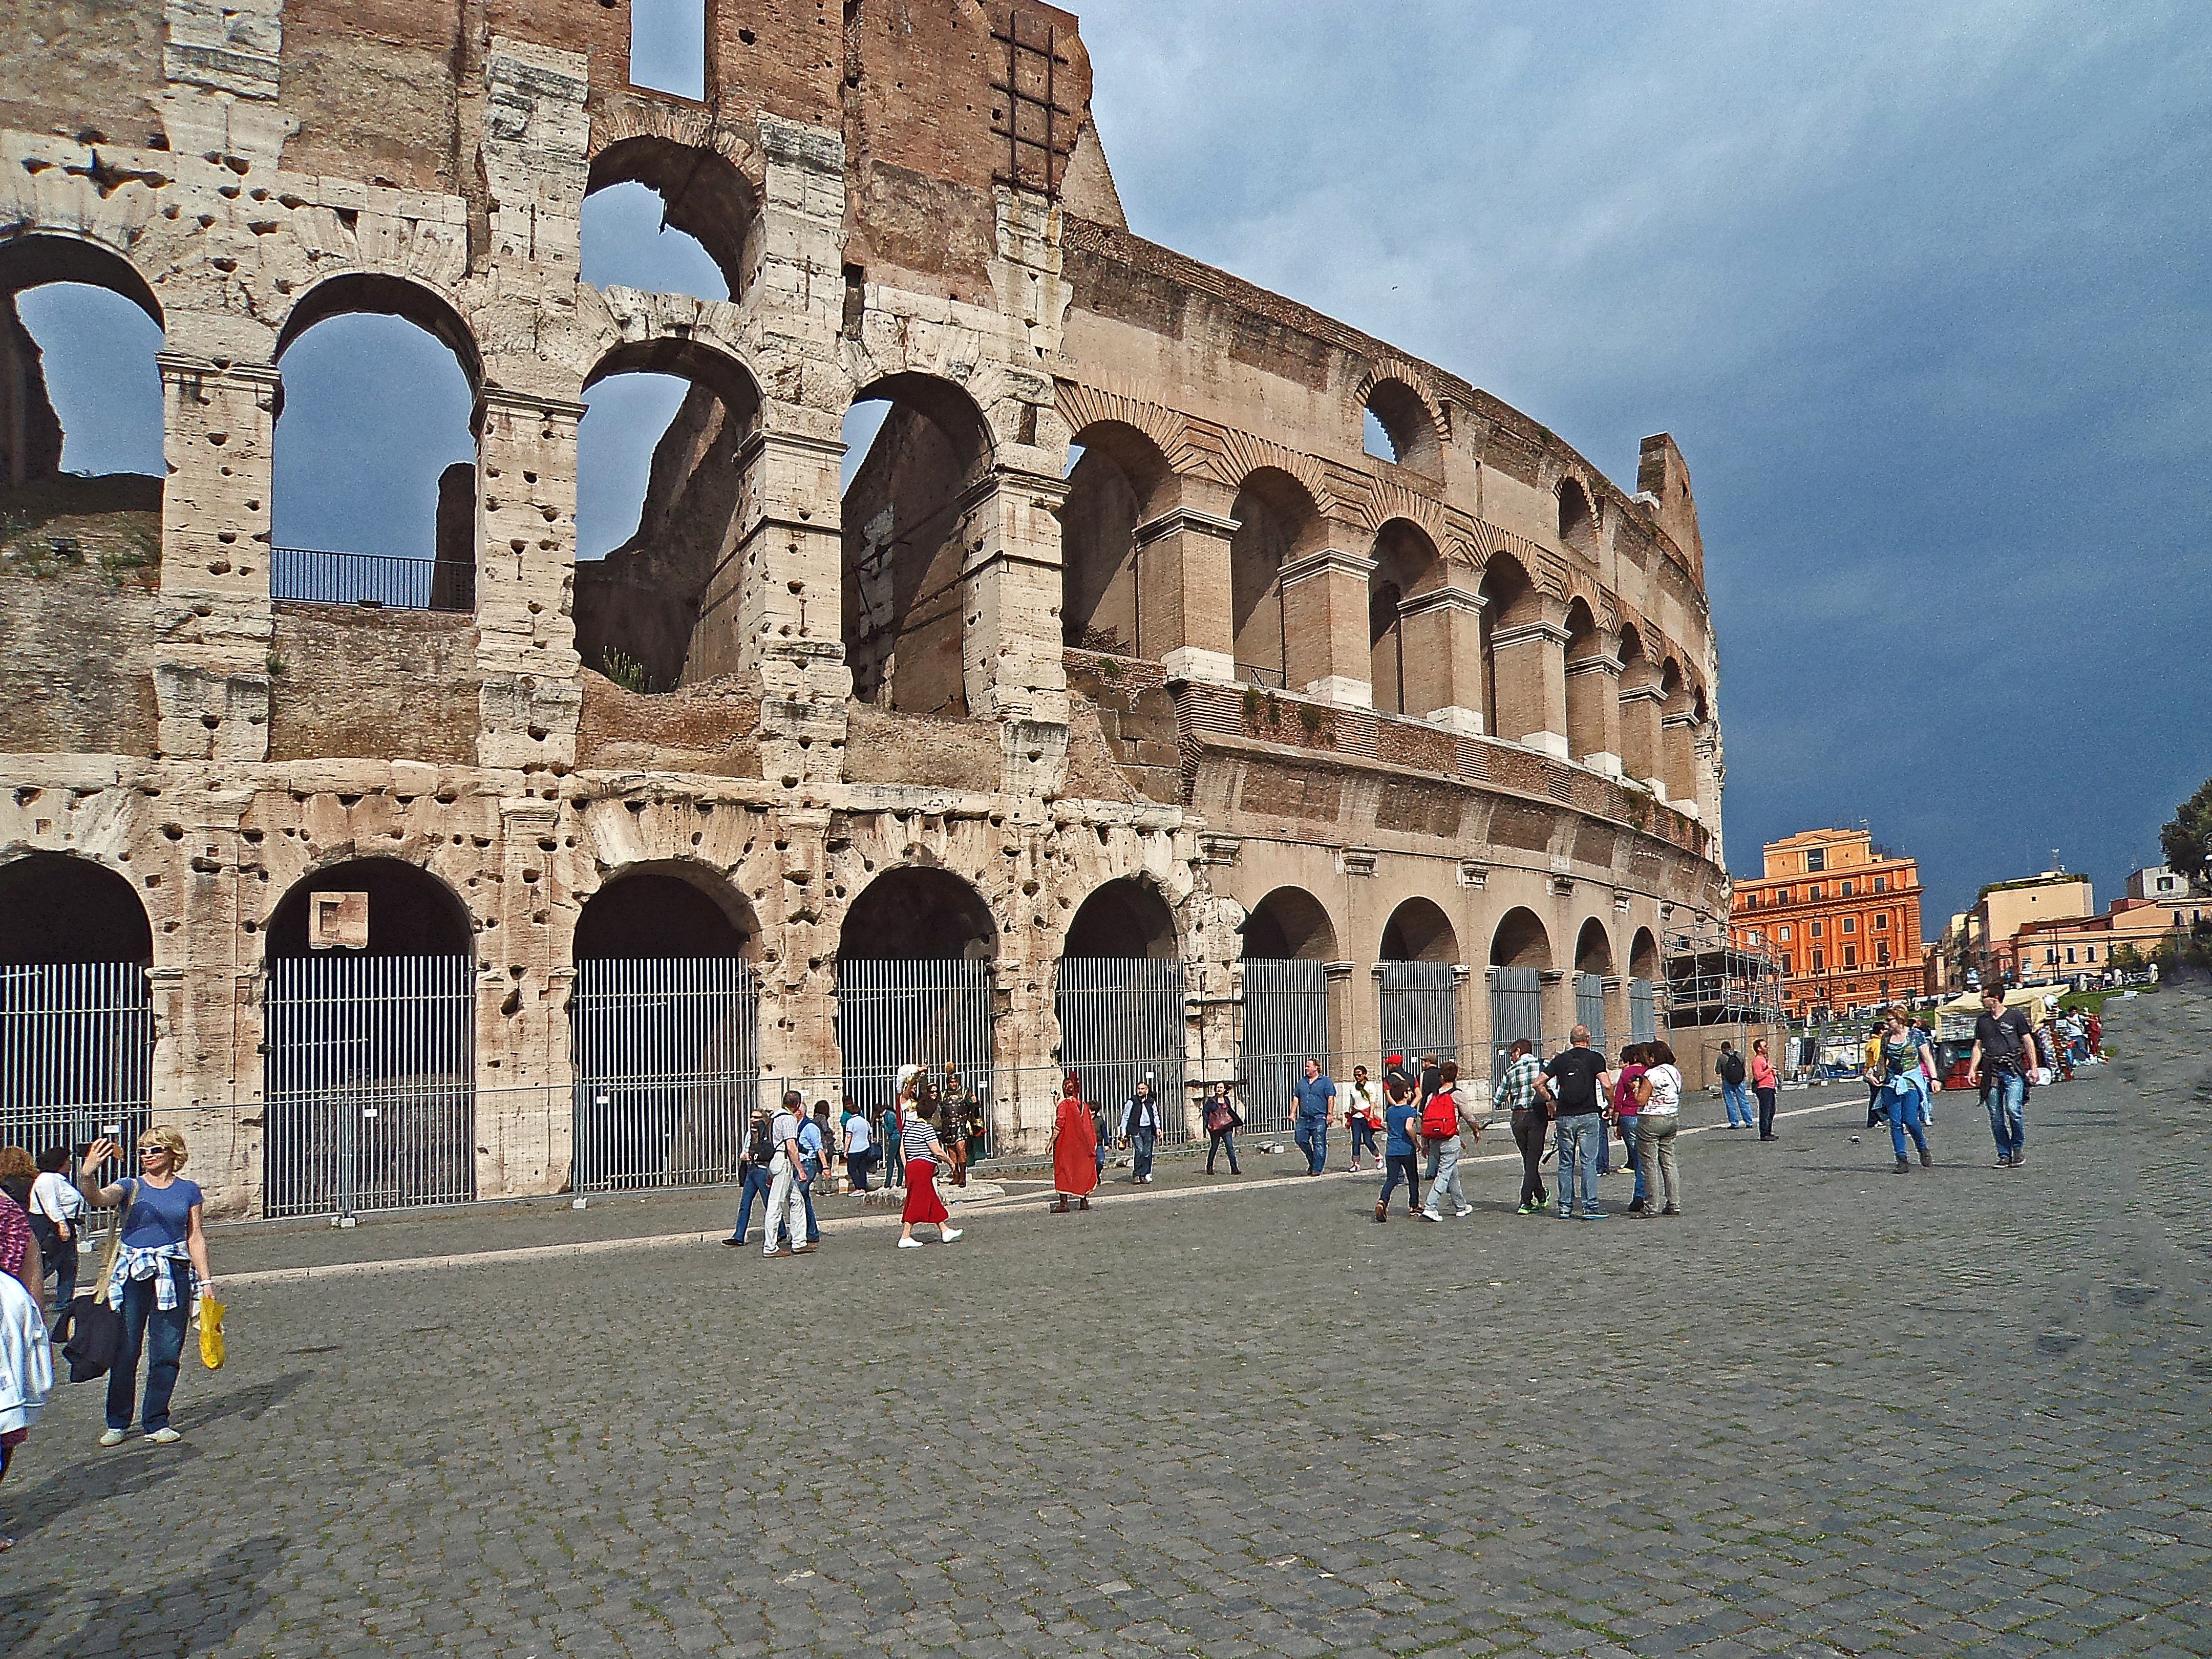
architecture, palace, monument, travel, arch, plaza, landmark, italy, tourism, old building, rome, amphitheatre, culture, history, town square, monumental, caesar, ancient times, ancient rome, tours, the coliseum, the amphitheater, ancient history, vespasian, tytus